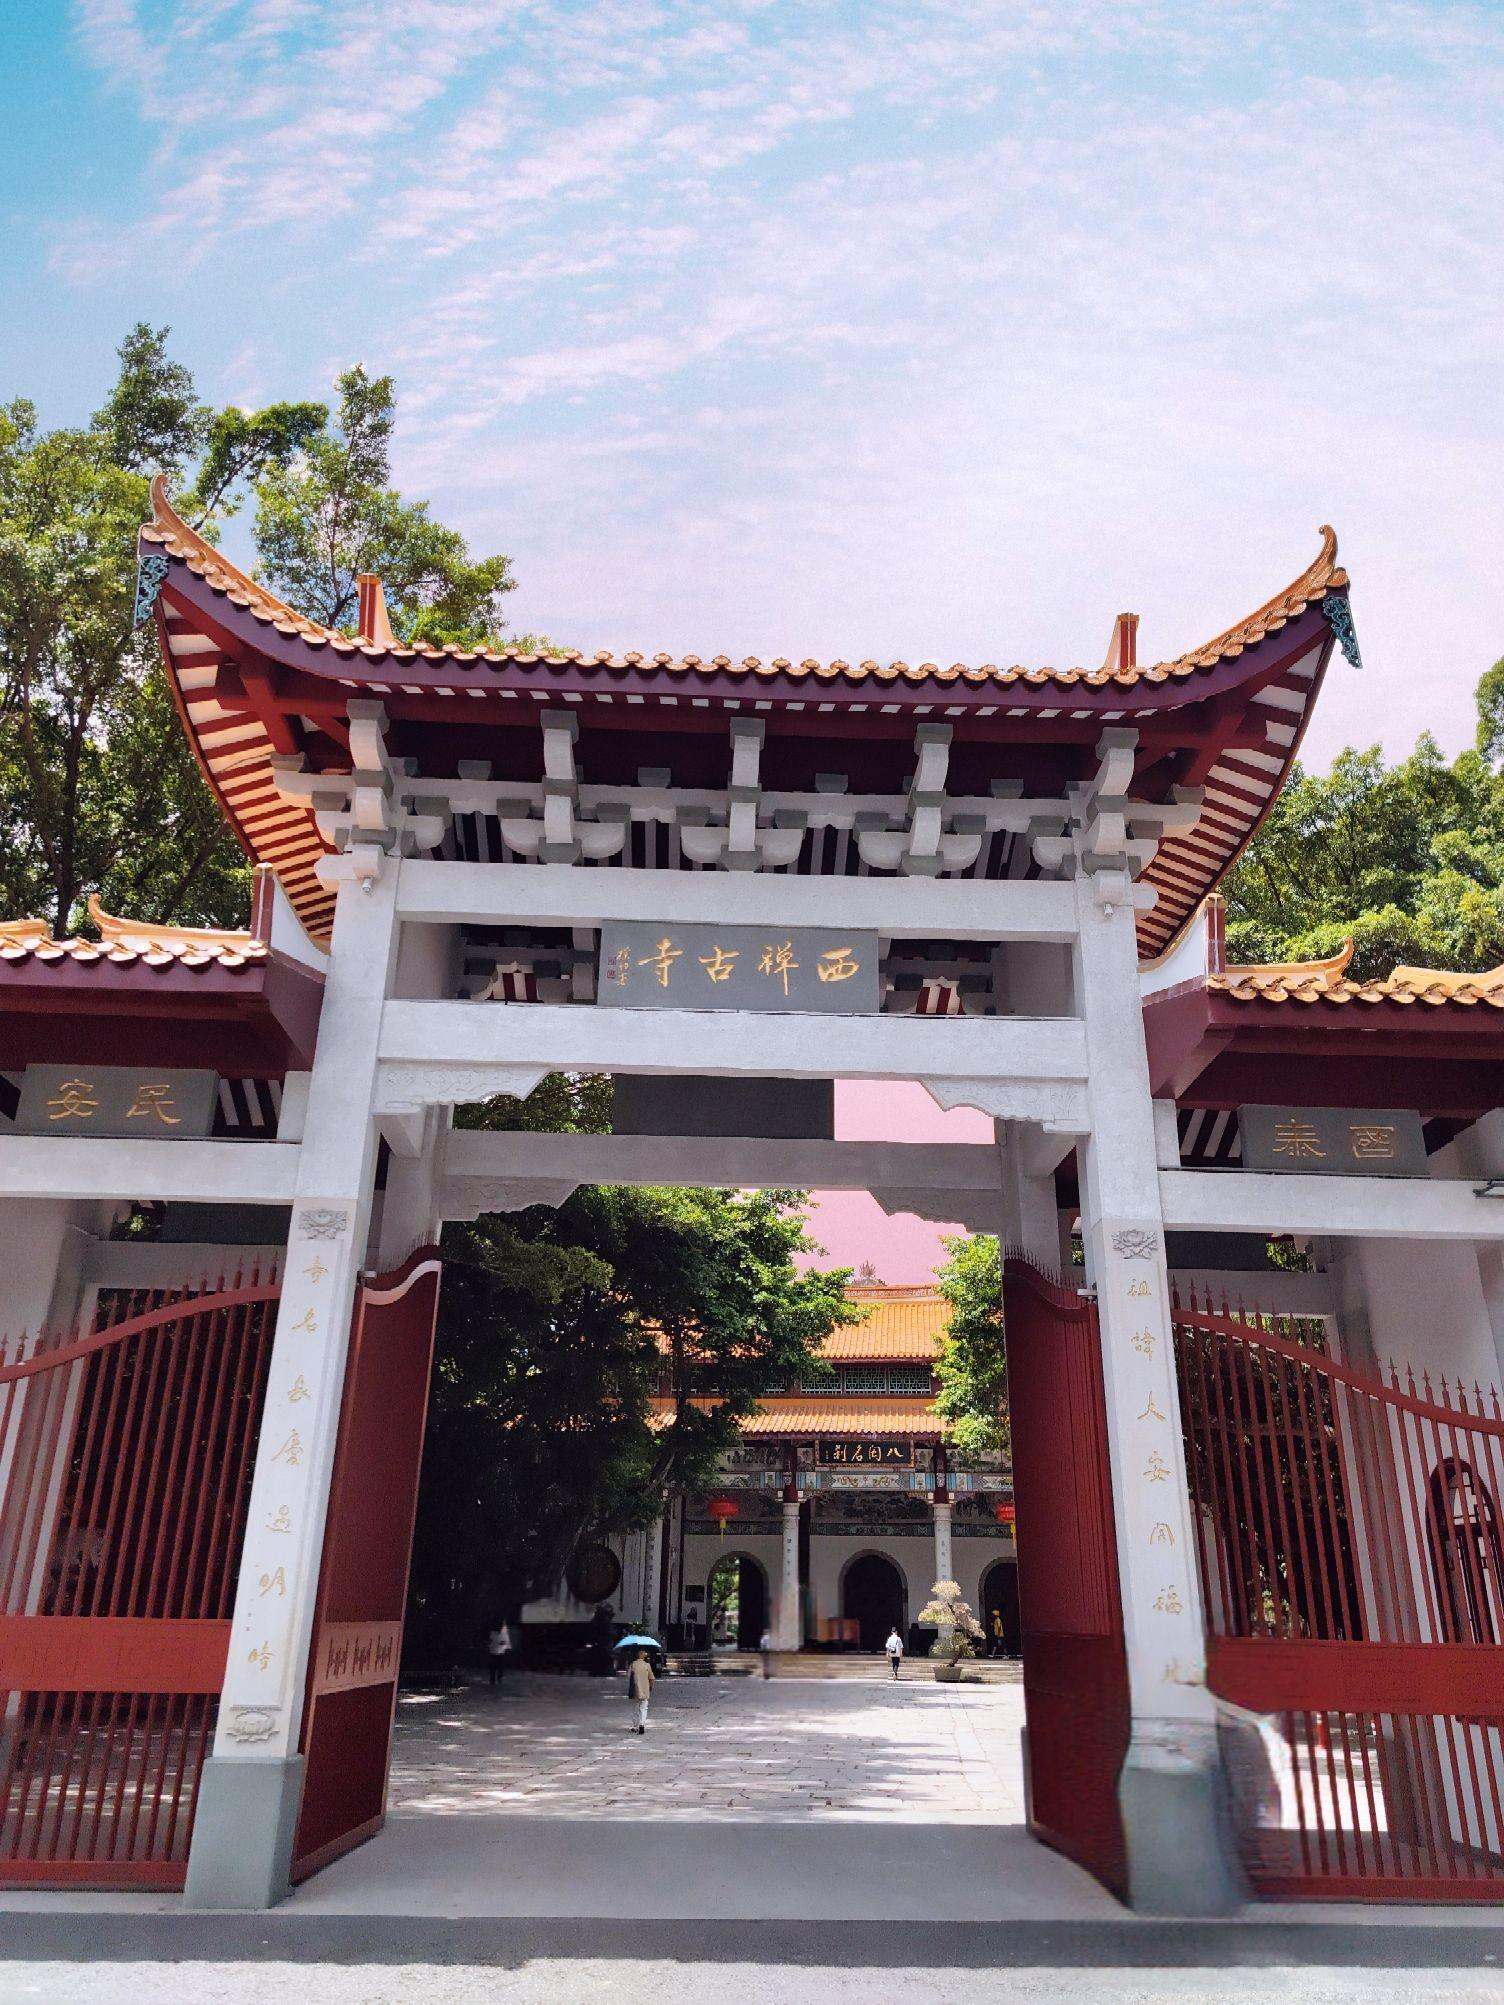
地标名称：西禅古寺
所在城市：福州市·鼓楼区